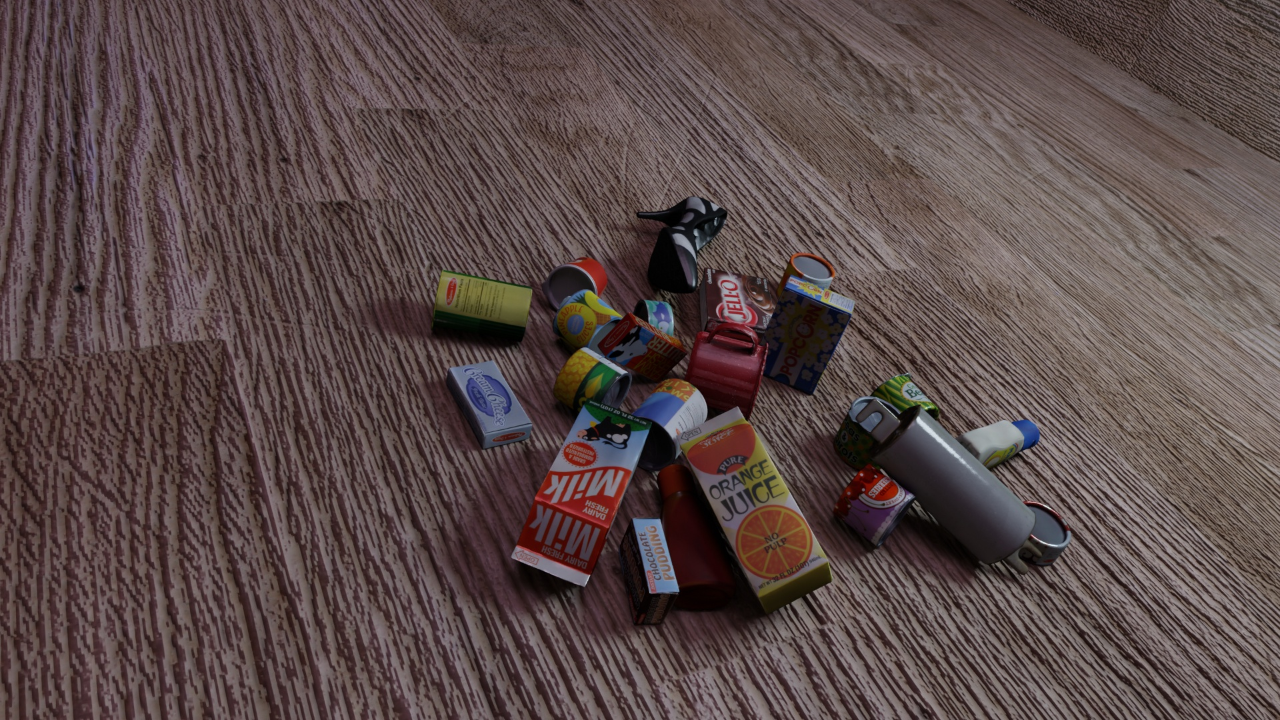
Question:
What are the five normalized (x, y) points between 0 and 1 in the image that outline the grasp plane for the can of sliced mushrooms? Your answer should be as Grasp center: [], Left finger base: [], Right finger base: [], Left finger tip: [], Right finger tip: [].
Answer: Grasp center: [0.828125, 0.708333], Left finger base: [0.853125, 0.761111], Right finger base: [0.804688, 0.659722], Left finger tip: [0.835156, 0.801389], Right finger tip: [0.789062, 0.698611]